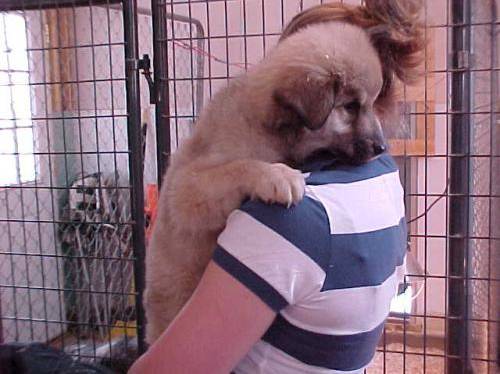
Label: dogs